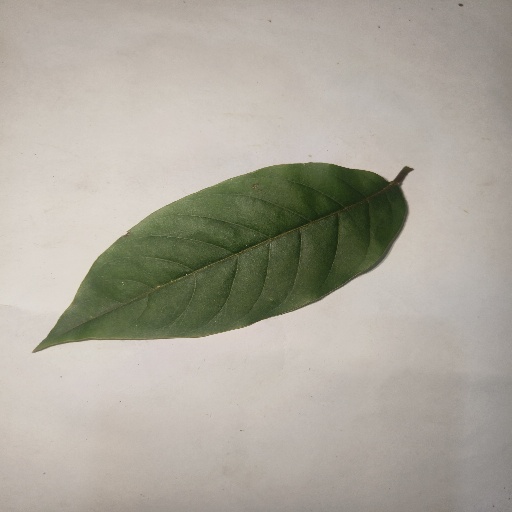
Species: HariTaki
Leaf condition: Healthy Leaf